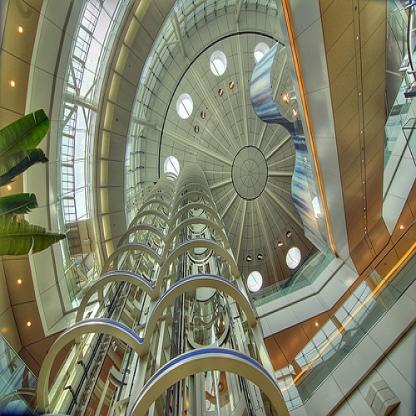
Scene: Indoor